Algerian War

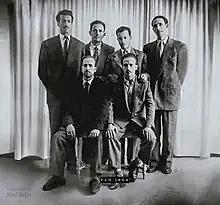
The six historical Leaders of the FLN: Rabah Bitat, Mostefa Ben Boulaïd, Mourad Didouche, Mohammed Boudiaf, Krim Belkacem and Larbi Ben M'Hidi

On the political front, the FLN worked to persuade—and to coerce—the Algerian masses to support the aims of the independence movement through contributions. FLN-influenced labor unions, professional associations, and students' and women's organizations were created to lead opinion in diverse segments of the population, but here too, violent coercion was widely used. Frantz Fanon, a psychiatrist from Martinique who became the FLN's leading political theorist, provided a sophisticated intellectual justification for the use of violence in achieving national liberation. From Cairo, Ahmed Ben Bella ordered the liquidation of potential "interlocuteurs valables", those independent representatives of the Muslim community acceptable to the French through whom a compromise or reforms within the system might be achieved.